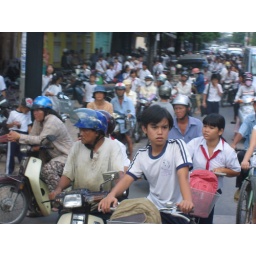
Trying to cross the road in Ho Chi Minh is a scary process